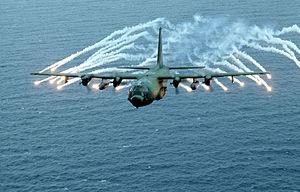
Le Lockheed MC-130 est un avion militaire américain destiné à soutenir l'action des forces spéciales par des missions d'infiltrations et d'exfiltration loin derrière les lignes ennemies. C'est une variante de l'avion de transport Lockheed C-130 Hercules.